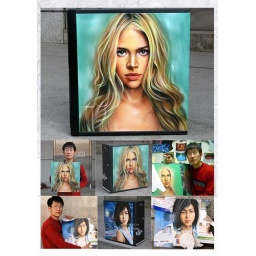
custom airbrush car motorcycle art painting by tangdongbai@yahoo.com